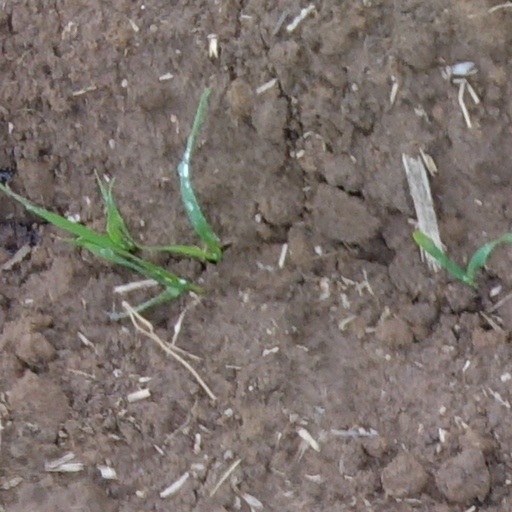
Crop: wheat